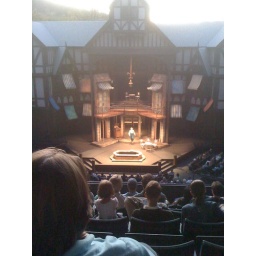
At the out door theater in Ashland.